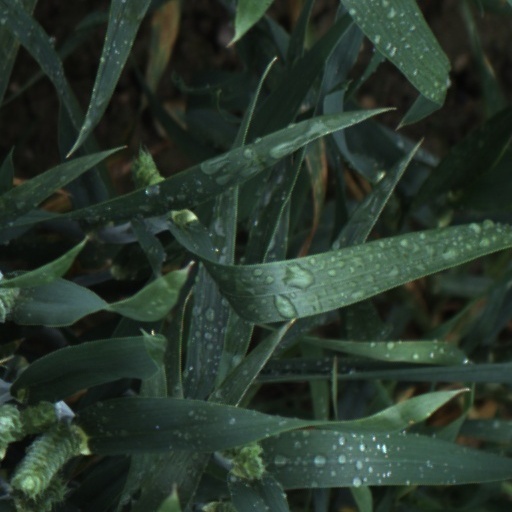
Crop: wheat